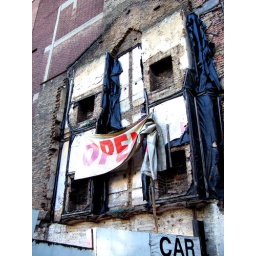
The remnants of the demolished house loom over the car park.